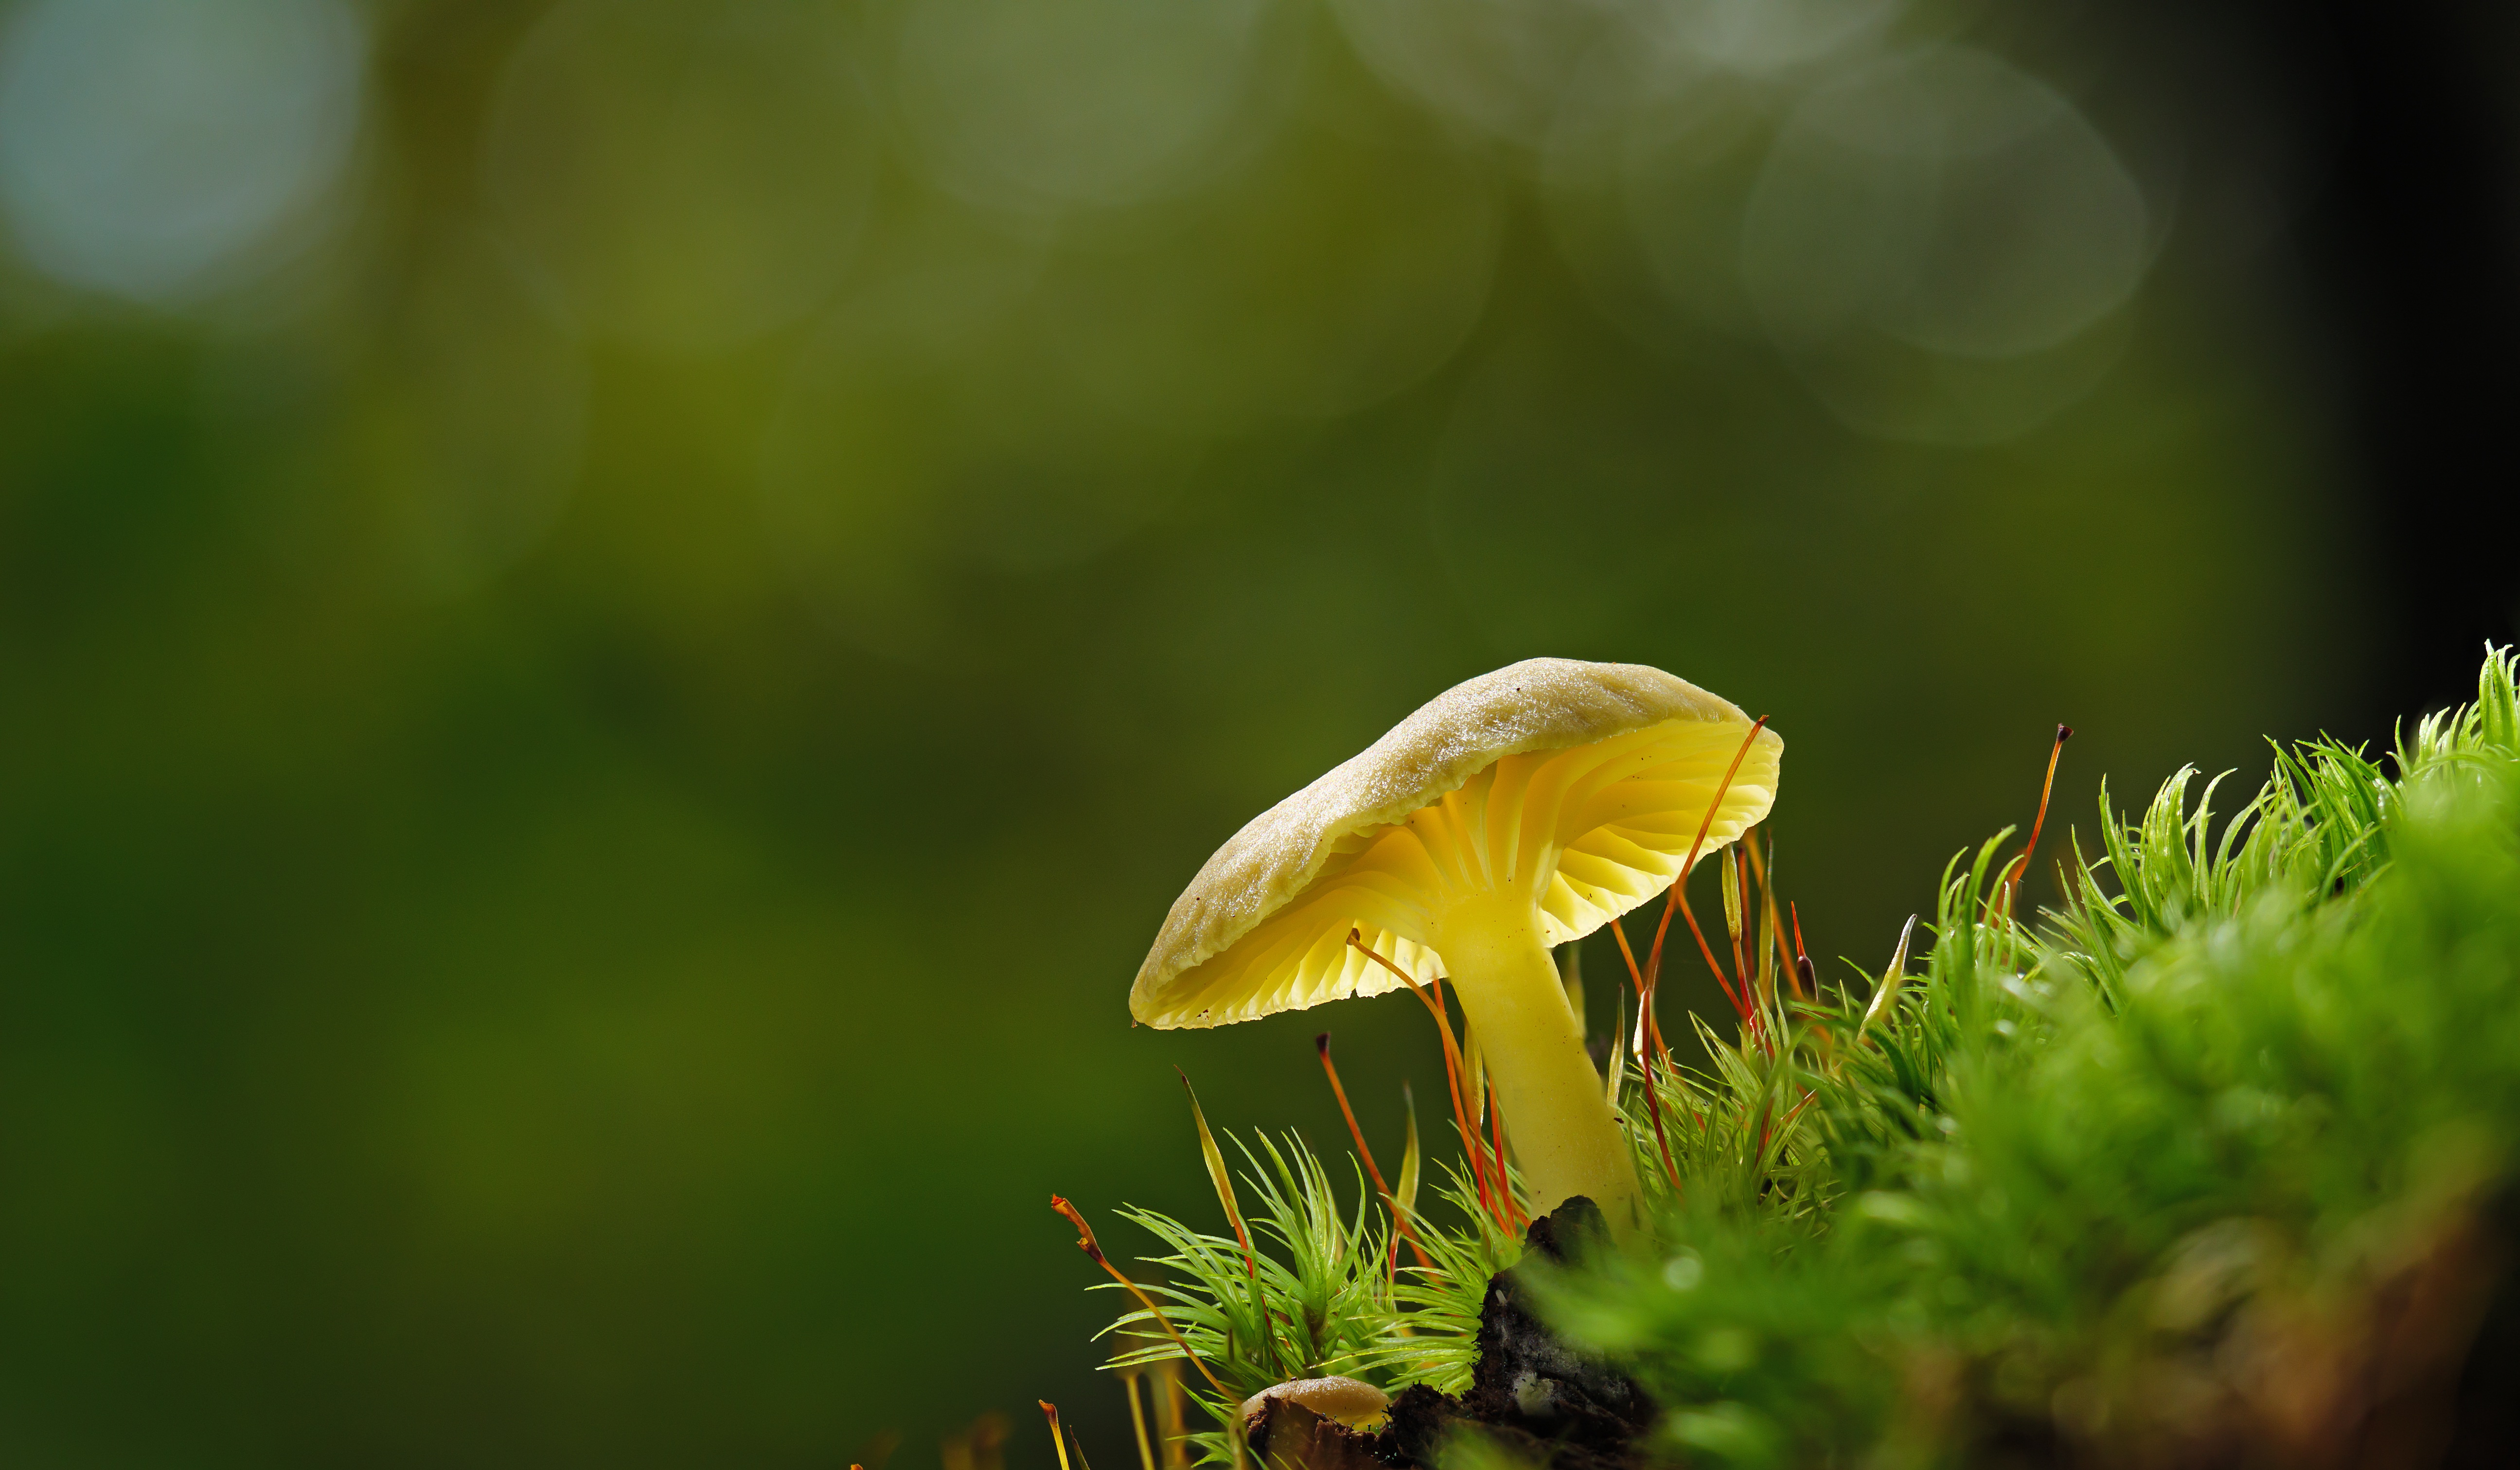
natural, plant, mushroom, petal, natural landscape, terrestrial plant, agaricaceae, fungus, groundcover, edible mushroom, bolete, grass, computer, landscape, russula integra, non vascular land plant, medicinal mushroom, macro photography, personal computer, soil, agaricomycetes, wildlife, grassland, plant stem, forest, wildflower, moss, People in nature, autumn, moisture, penny bun